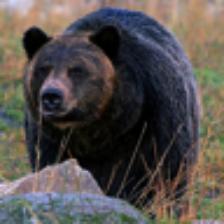
Label: NonHuman